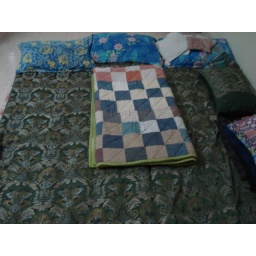
my bed..see my big pillow on top right and small bed spread in centre